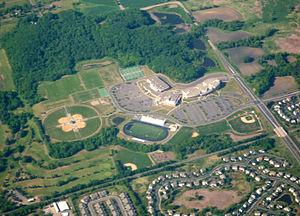
Plymouth est une ville américaine du comté de Hennepin dans le Minnesota dont la population était de 68 978 habitants en 2005, ce qui en fait la septième ville de l'État par le nombre d'habitants.